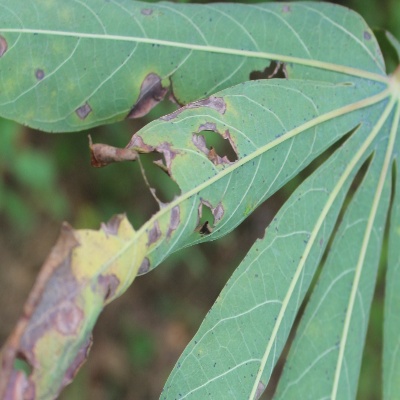
Crop: Cassava
Condition: brown spot